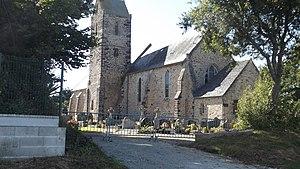
Au premier plan, entourée d'arbres, l'entrée du cimetière à aménager du côté du nouveau parking, au second plan le cimetière et au fond l'arrière de l'église avec le clocher à gauche et la sachristie à droite